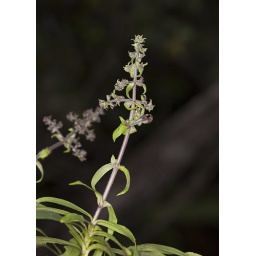
This small tree was in bud in forest in a ravine below the rim of Kalalau Valley, Kauai. I10-H1430